Michael Turner (banker)

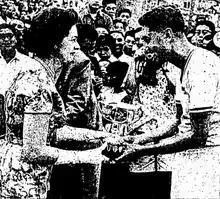
Lady Turner presenting a cup to Benny Omar, captain of the Emergency Unit, Hong Kong Auxiliary Police, in 1961

In 1938, Turner married Wendy Spencer Stranack, daughter of Morriss Stranack, at the Holy Trinity Cathedral in Shanghai, China. Morriss Stranack lived in Shanghai, China and he was originally from Durban, South Africa. Michael and Wendy Turner had three sons.